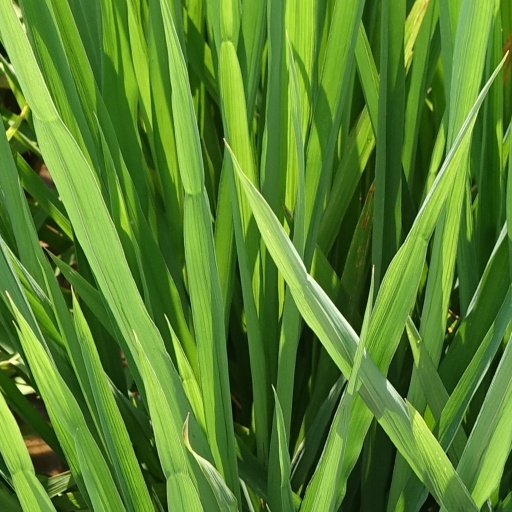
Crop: rice